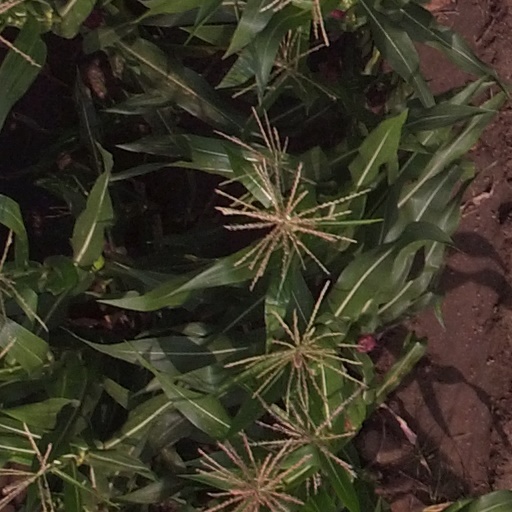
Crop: maize; corn